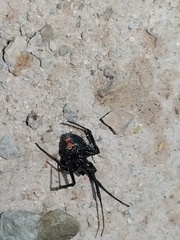
Species: Lactrodectus_hesperus